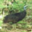
Label: bird